Dreaming Metal

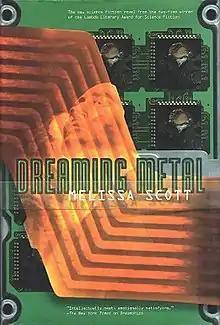
First edition

Dreaming Metal is a 1997 science fiction novel by American writer Melissa Scott, which explores the question of at what point artificial intelligence becomes indistinguishable from human intelligence. Another theme of the book is the impact of terrorism on the lives of people and how artists react to this. The book is an example of the cyberpunk genre.